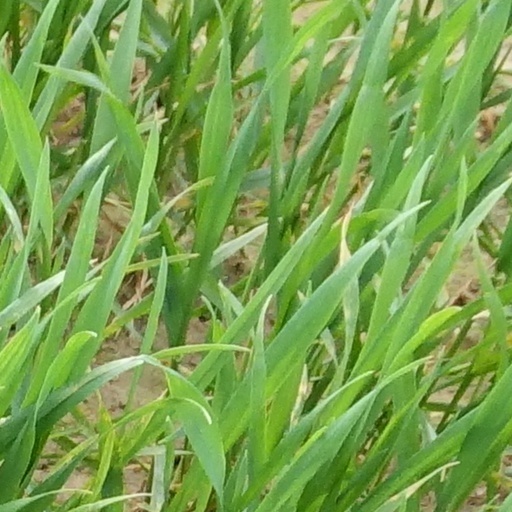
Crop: wheat